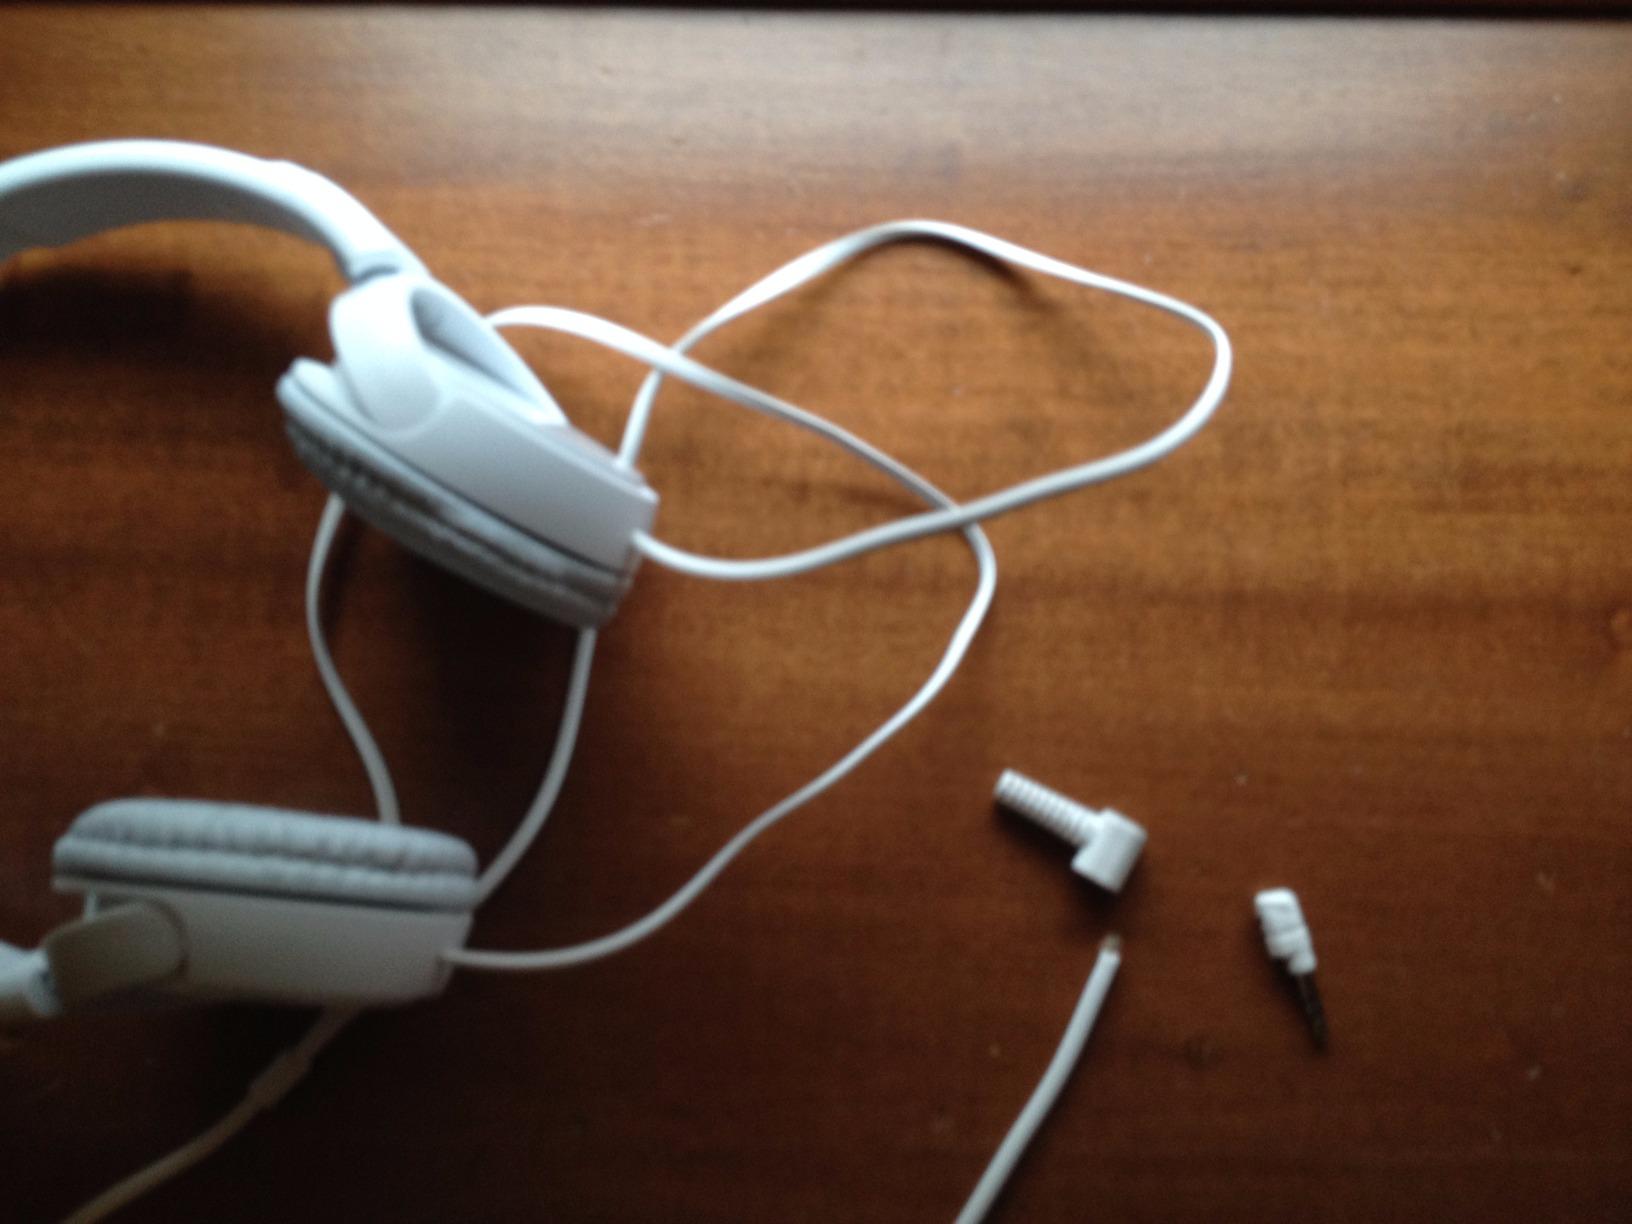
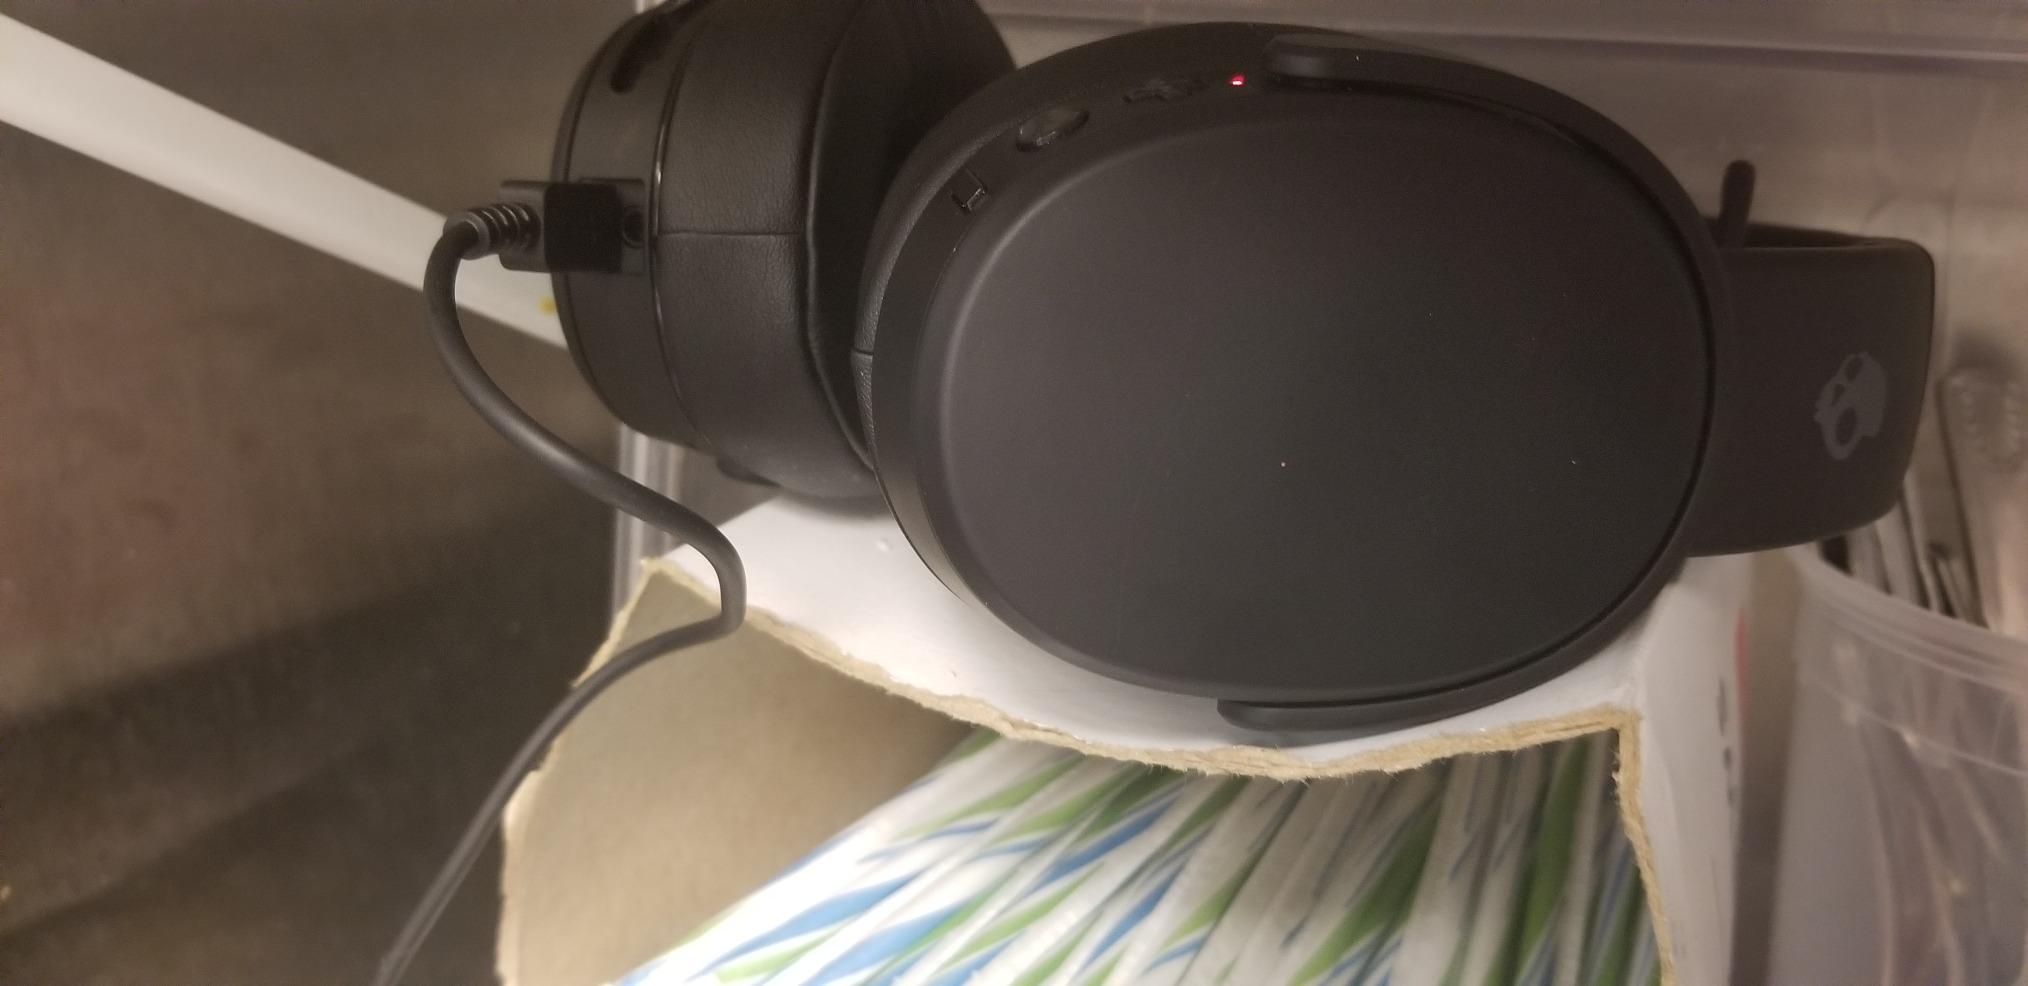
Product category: headphones
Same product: no